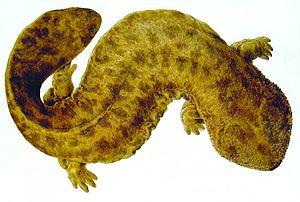
Andrias est un genre d'urodèles de la famille des Cryptobranchidae.
En zoologie, le nom vernaculaire Salamandre désigne une grande partie des espèces d'amphibiens urodèles. L'une des plus connues est la salamandre commune, rencontrée un peu partout en Europe.